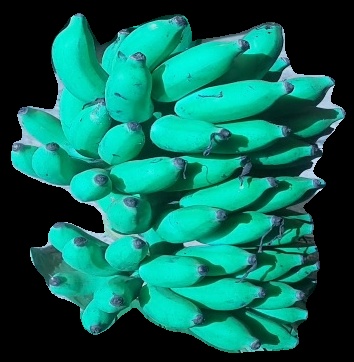
Variety: elakki-bale
Grade: grade3